1964 24 Hours of Le Mans

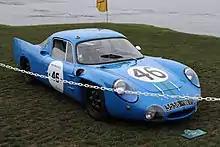
Alpine M64 of Delageneste/Morrogh, which won the Prototype 1150 class and the Index of Thermal Efficiency

Once again, with the pressure off the Ferraris could ease back. The Ferrari of Vaccarella and Guichet never missed a beat, gradually extending its lead, in the end winning comfortably by five laps setting a new distance record. It was a good reward for Jean Guichet who had previously finished third (1961) and second (1962) as a GT privateer. Ferrari swept the podium with the British 330 P of Graham Hill and Jo Bonnier second, seven laps ahead of Surtees and Bandini in the works car.